List of church ruins on Gotland

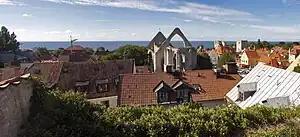
The skyline of Visby, dominated by the ruined "Sankta Karin" church

There are nineteen known ruined churches on the Swedish island of Gotland, twelve of which lie in Visby, the island's main town. Of these, ten lie within the medieval city walls. Three additional church ruins in Visby are known through written sources, but today completely vanished.